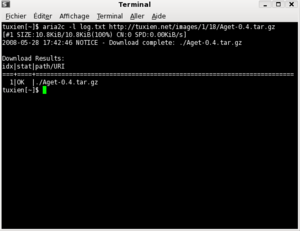
capture écran logiciel aria2
Aria est un gestionnaire de téléchargement pour les systèmes de type Unix.